List of German football champions

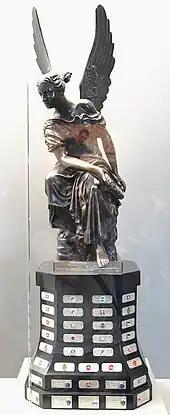
Replica of the "Viktoria" at the FC Schalke 04 museum

Two trophies have been used for the official German and, during the era of the divided Germany, West German champions. The pre-Second World War trophy, the "Viktoria", was awarded from 1903 to 1944, making Saxonian clubs VfB Leipzig the first and Dresdner SC the last club to receive it. The trophy disappeared during the final stages of the war and would not resurface until after the German reunification. A new trophy, the "Meisterschale", was commissioned after the war but was not ready for the first post-war champions in 1948. Instead it was first awarded to VfR Mannheim in 1949. While the original trophy has only the champions from 1903 to 1944 engraved the new one lists all the German champions since 1903 and has had to be enlarged on occasion.